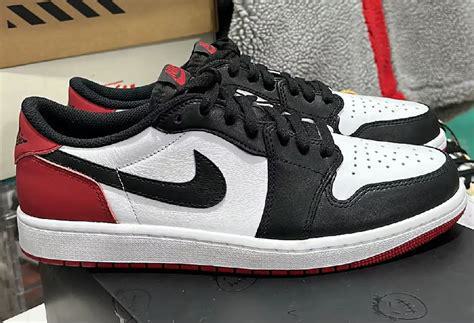
Brand: Jordan
Model: 1 OG